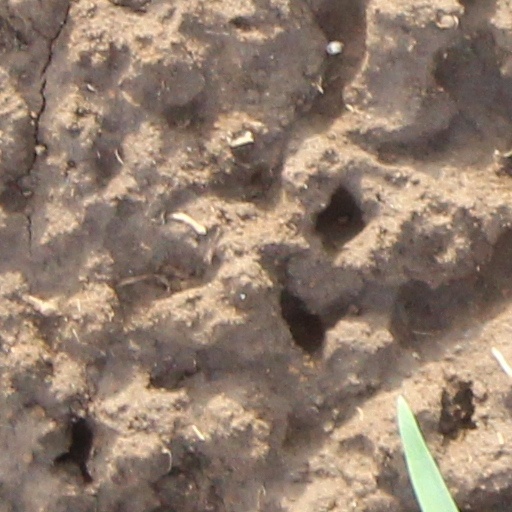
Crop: wheat